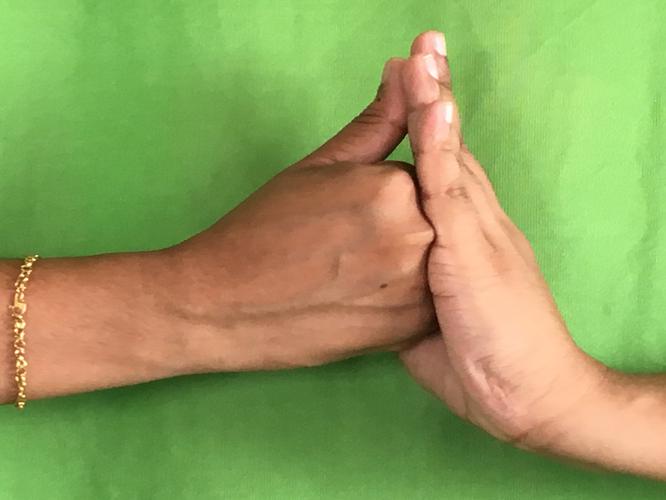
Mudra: Shanka
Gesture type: double_hand